The Ark (ship)

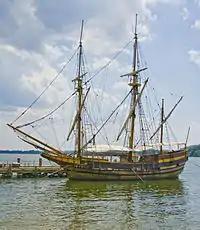
A modern reconstruction and replica of a small 17th Century English trading ship, the "Maryland Dove" at St. Mary's City, Maryland, is approximately the same size as her namesake, the c. 1630 "Dove" which accompanied "The Ark" on the historic trans-oceanic voyage in late 1633 and early 1634.

The Ark was a 400-ton English merchant ship hired in 1633 by Cecil Calvert, 2nd Baron Baltimore to bring roughly 140 English colonists and their equipment and supplies to the new colony and Province of Maryland, one of the original Thirteen Colonies of British North America on the Atlantic Ocean eastern seaboard. On the historic trans-oceanic voyage from England in late 1633 and early 1634, "The Ark" was accompanied by the smaller 40-ton pinnace "Dove".